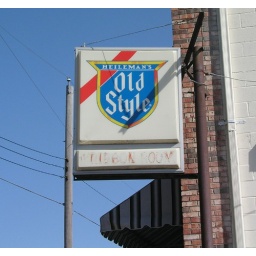
The other side of a previous post of this bar sign found in Shawnee, Kansas